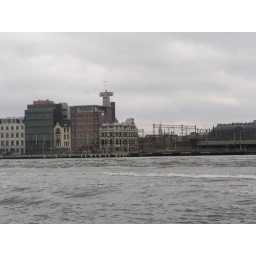
The stripped building is where Amsterdam Weekly called home in 2004. I went to install some software.